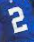
Number: 2